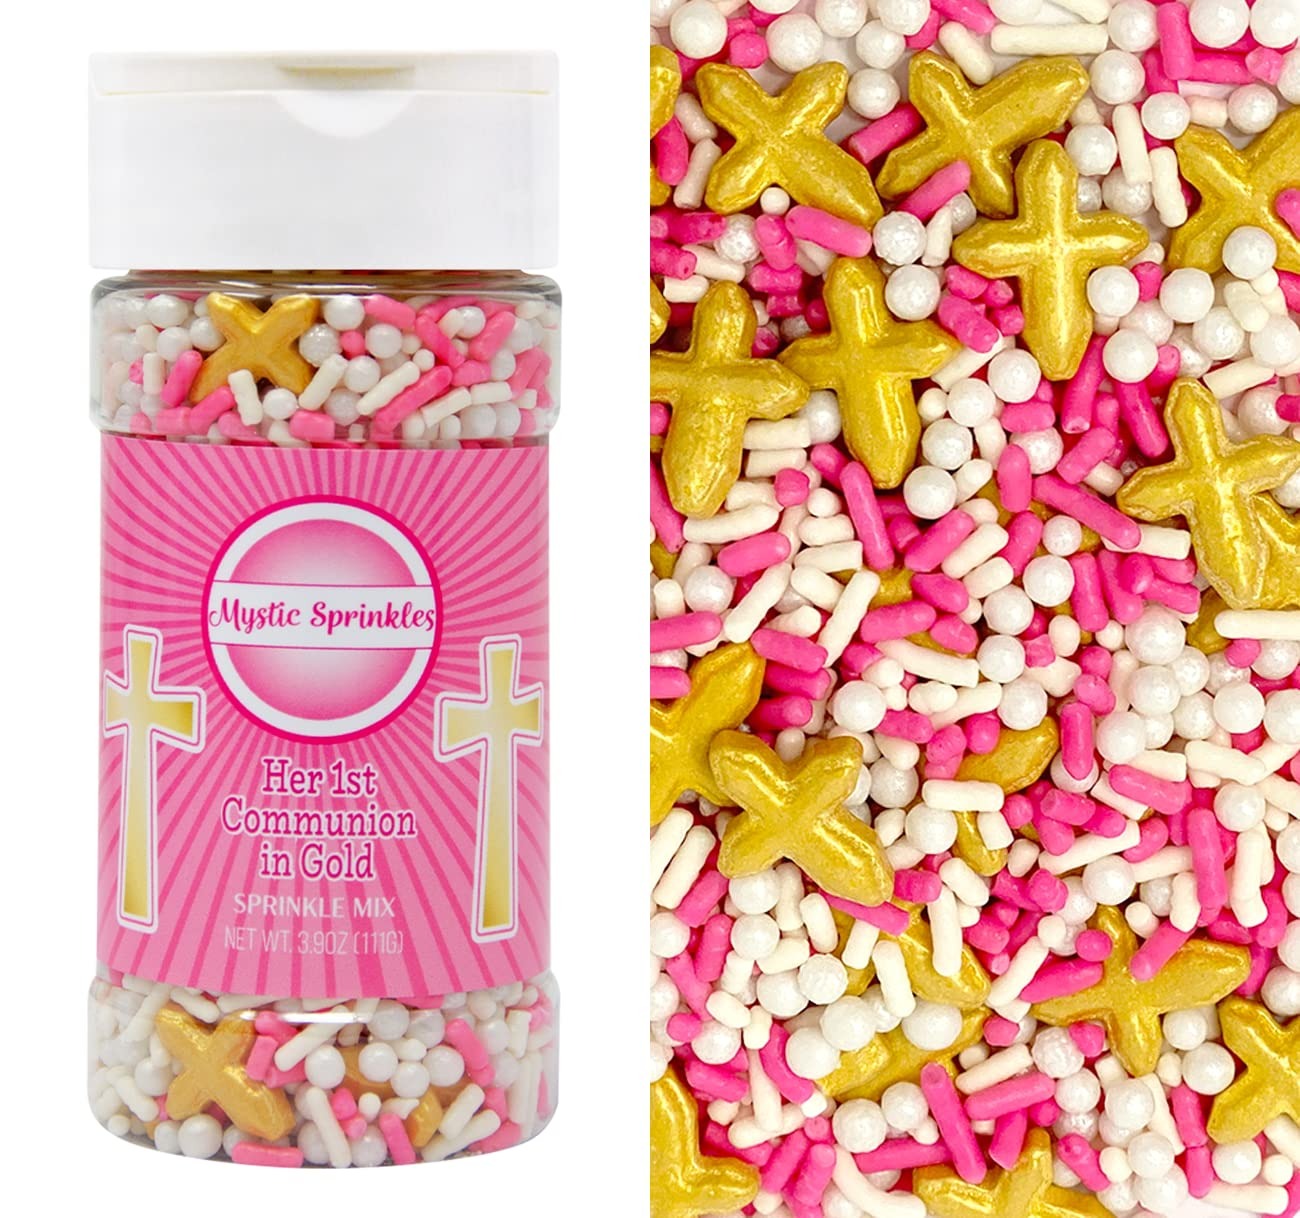
Item Name: Mystic Sprinkles Celebration Sprinkle Mixes (Her 1st Communion in Gold Sprinkle Mix 3.9oz)
Bullet Point 1: Choose from many festive options!
Bullet Point 2: Takes all of your sweet treats to the next level!
Bullet Point 3: Made in the USA
Bullet Point 4: Makes a GREAT gift!
Product Description: Celebration Sprinkle Mixes from Mystic Sprinkles are just what you need to take all of your treats to the next level! Choose from a variety of festive options, ready to top cookies, cupcakes, brownies, ice cream and more!
Value: 1.0
Unit: Count

Price: 9.99